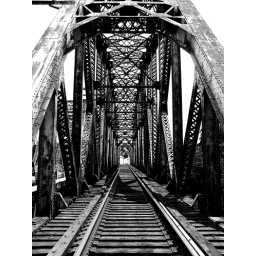
This railroad bridge in Frankfort, KY is still active. I took a quick shot in between trains.